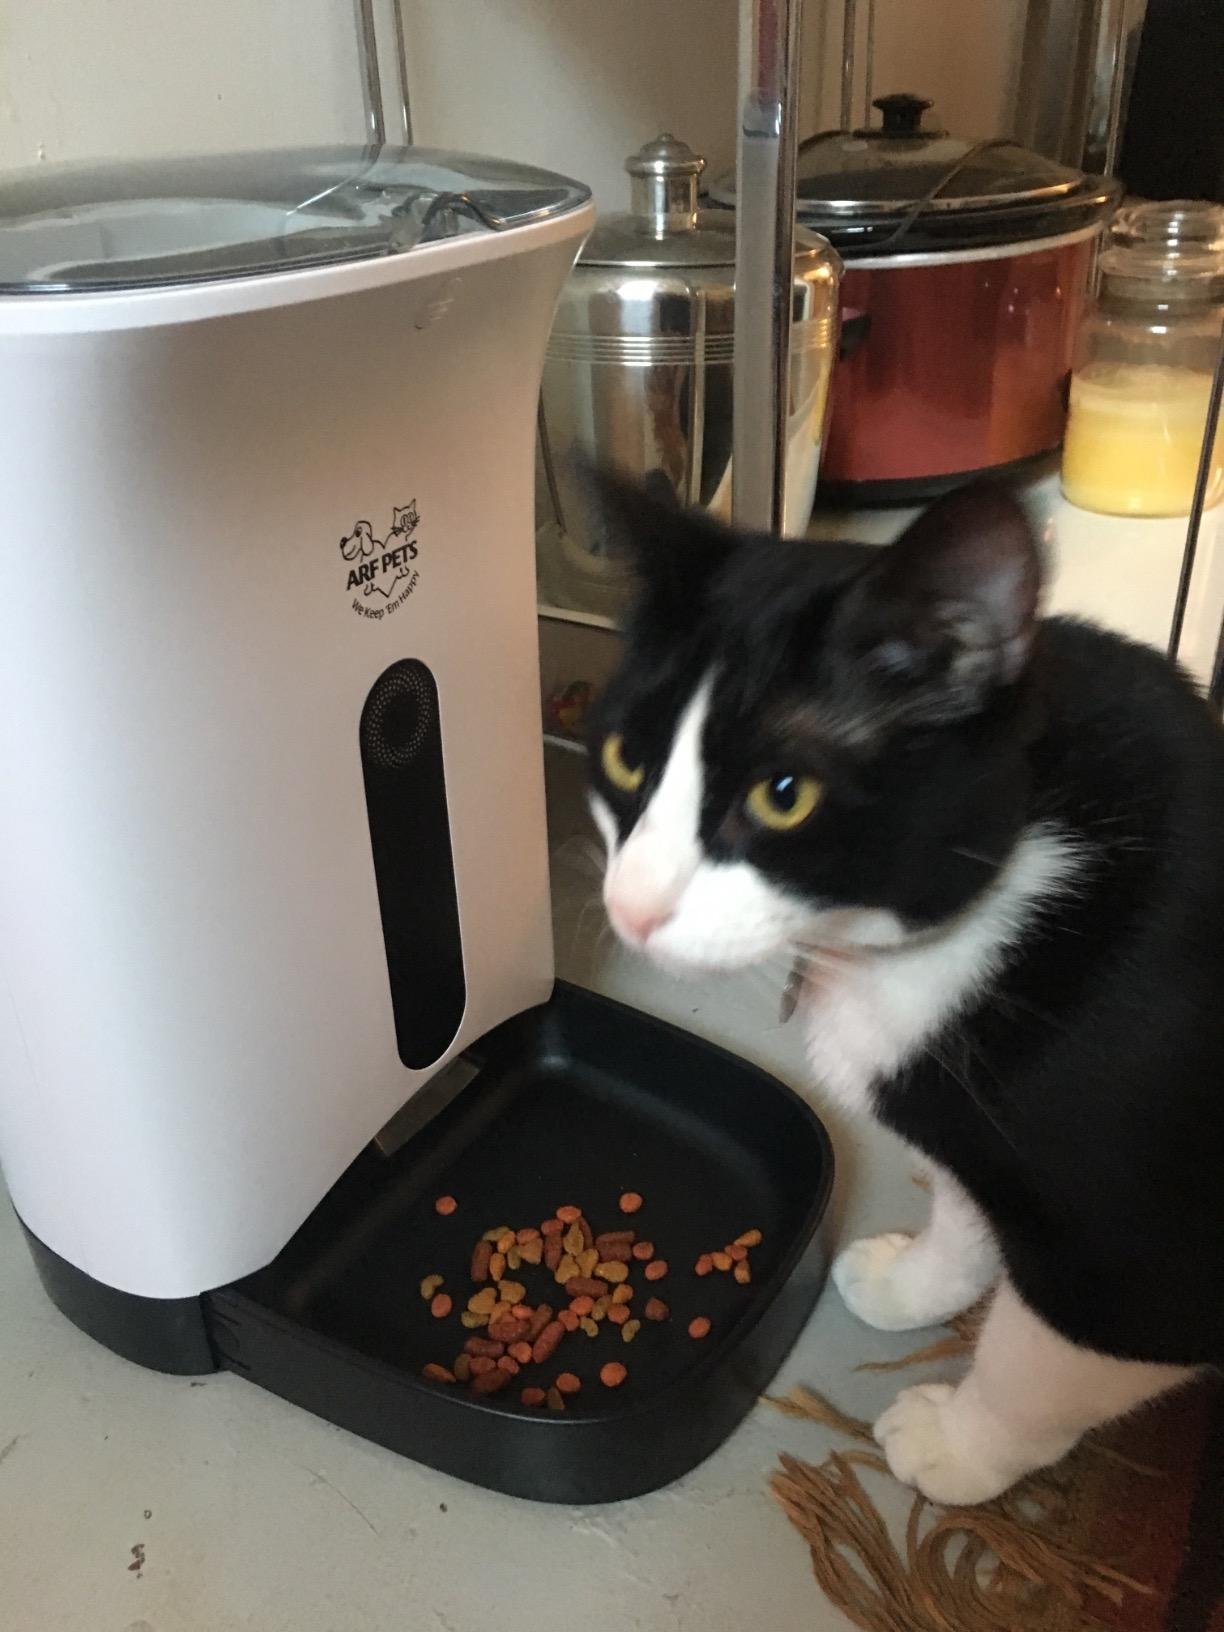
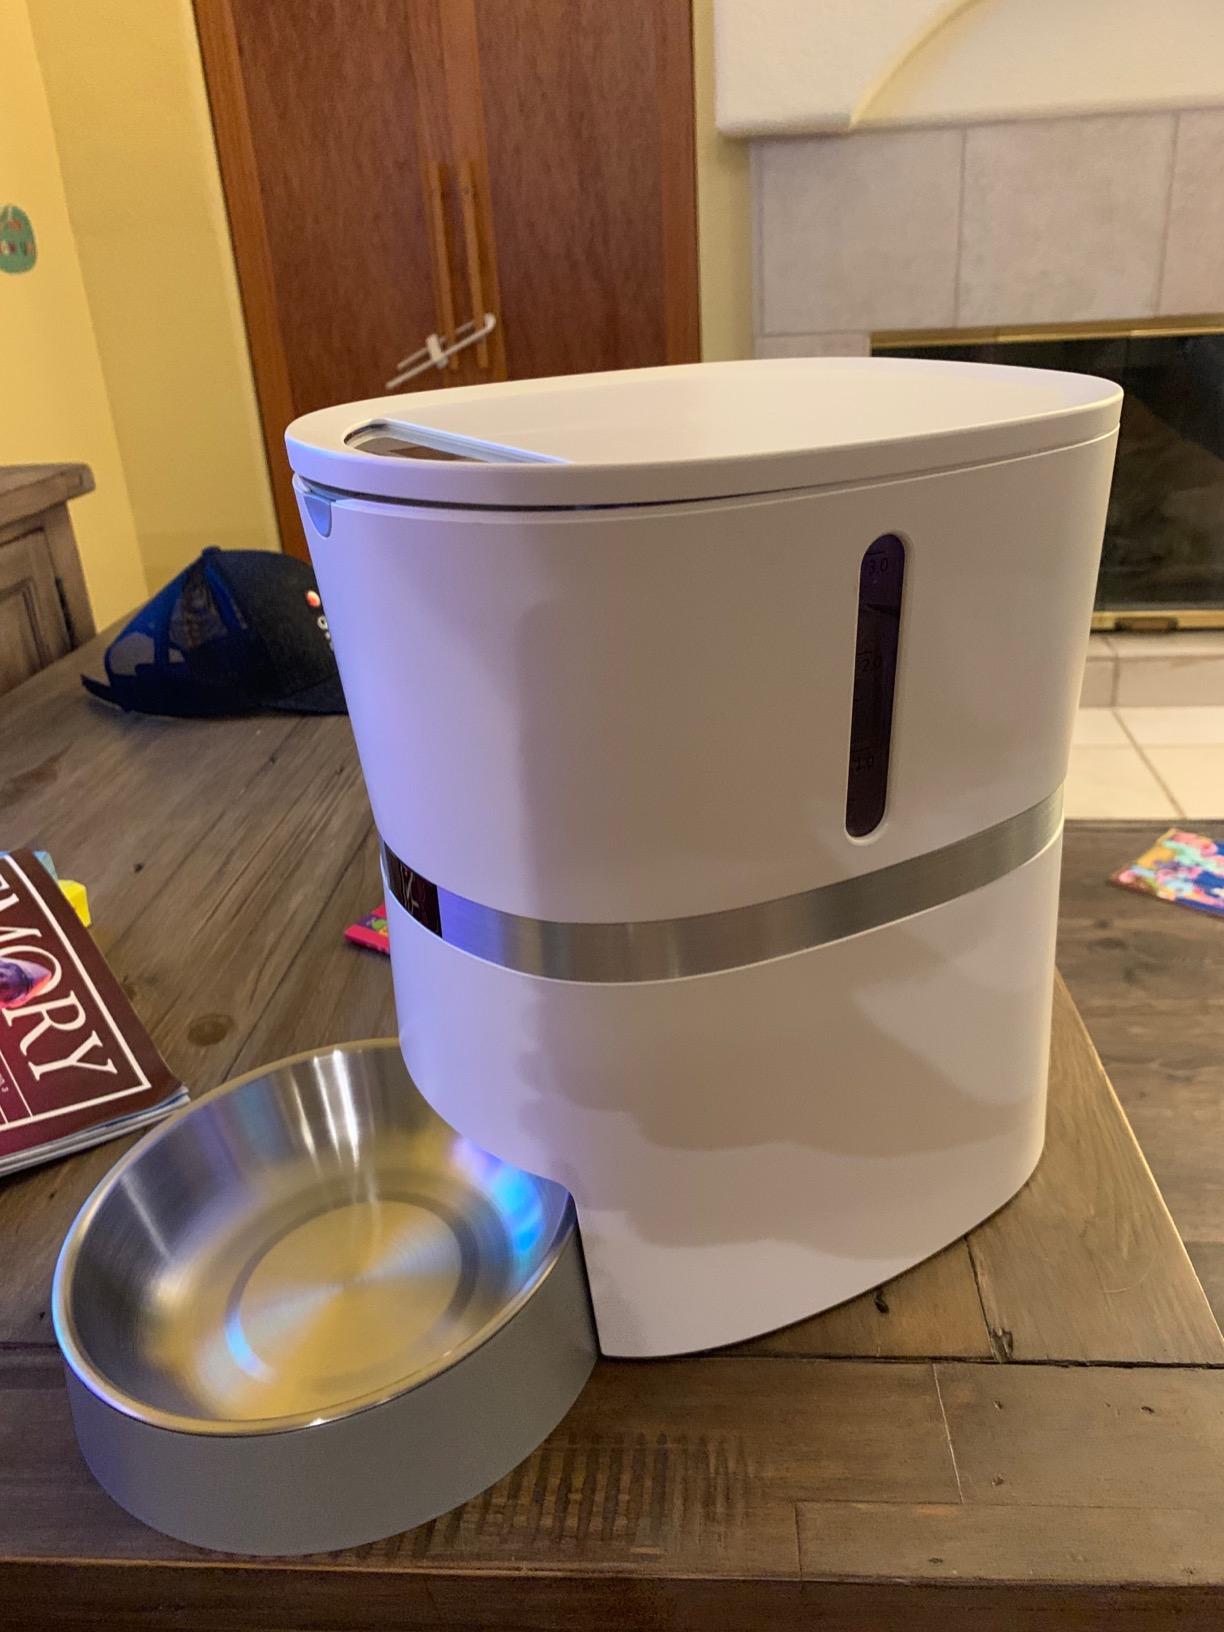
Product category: items_feeder
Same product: no